Union College

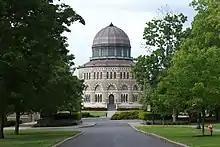
Nott Memorial viewed from the south

Most undergraduates are required to complete a minimum of 36 term courses in all programs except engineering, which may require up to 40 courses (in two-degree programs, nine courses beyond the requirements for the professional degrees), and students in the Leadership in Medicine program, which requires around 45–50 courses. The most popular majors, by number out of 488 graduates in 2022, were: